MTU Aero Engines

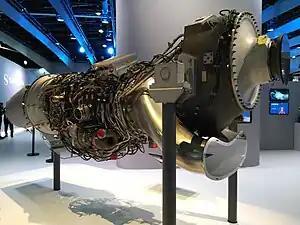
The Europrop TP400 engine on static display at the Paris Air Show, 2017

During 2000 DASA was merged with several other European companies to form the European Aeronautics and Defense Systems (EADS) multinational conglomerate, MTU was split off and remained a part of DaimlerChrysler. Three years later, MTU was sold to the private equity firm KKR. During 2005, KKR opted to sell all of its shares in the firm on the stock exchange.